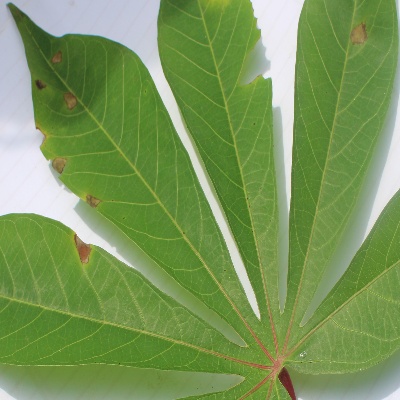
Crop: Cassava
Condition: brown spot